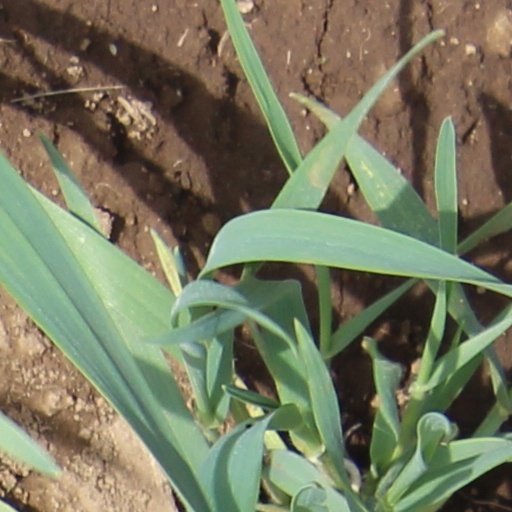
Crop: wheat